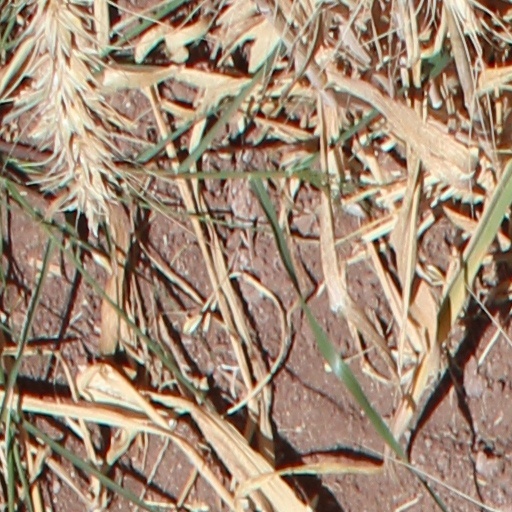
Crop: wheat